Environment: real
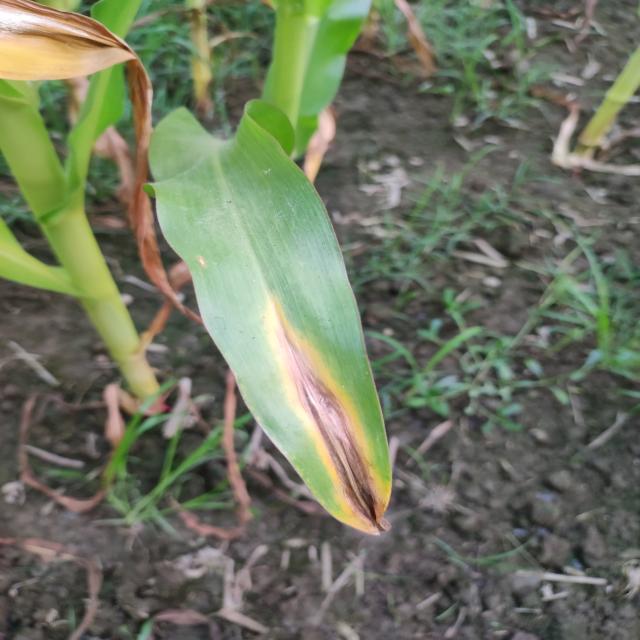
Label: nitrogen_deficiency